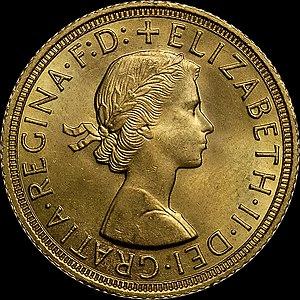
Le souverain est une pièce de monnaie en or du Royaume-Uni. Il a été frappée pour la première fois en 1489, à la demande du roi d'Angleterre Henri VII. Et c’est seulement en 1817, sous le règne du roi Georges III, après la victoire sur Napoléon. que la pièce en or a été frappée dans sa valeur nominale d’une livre sterling.